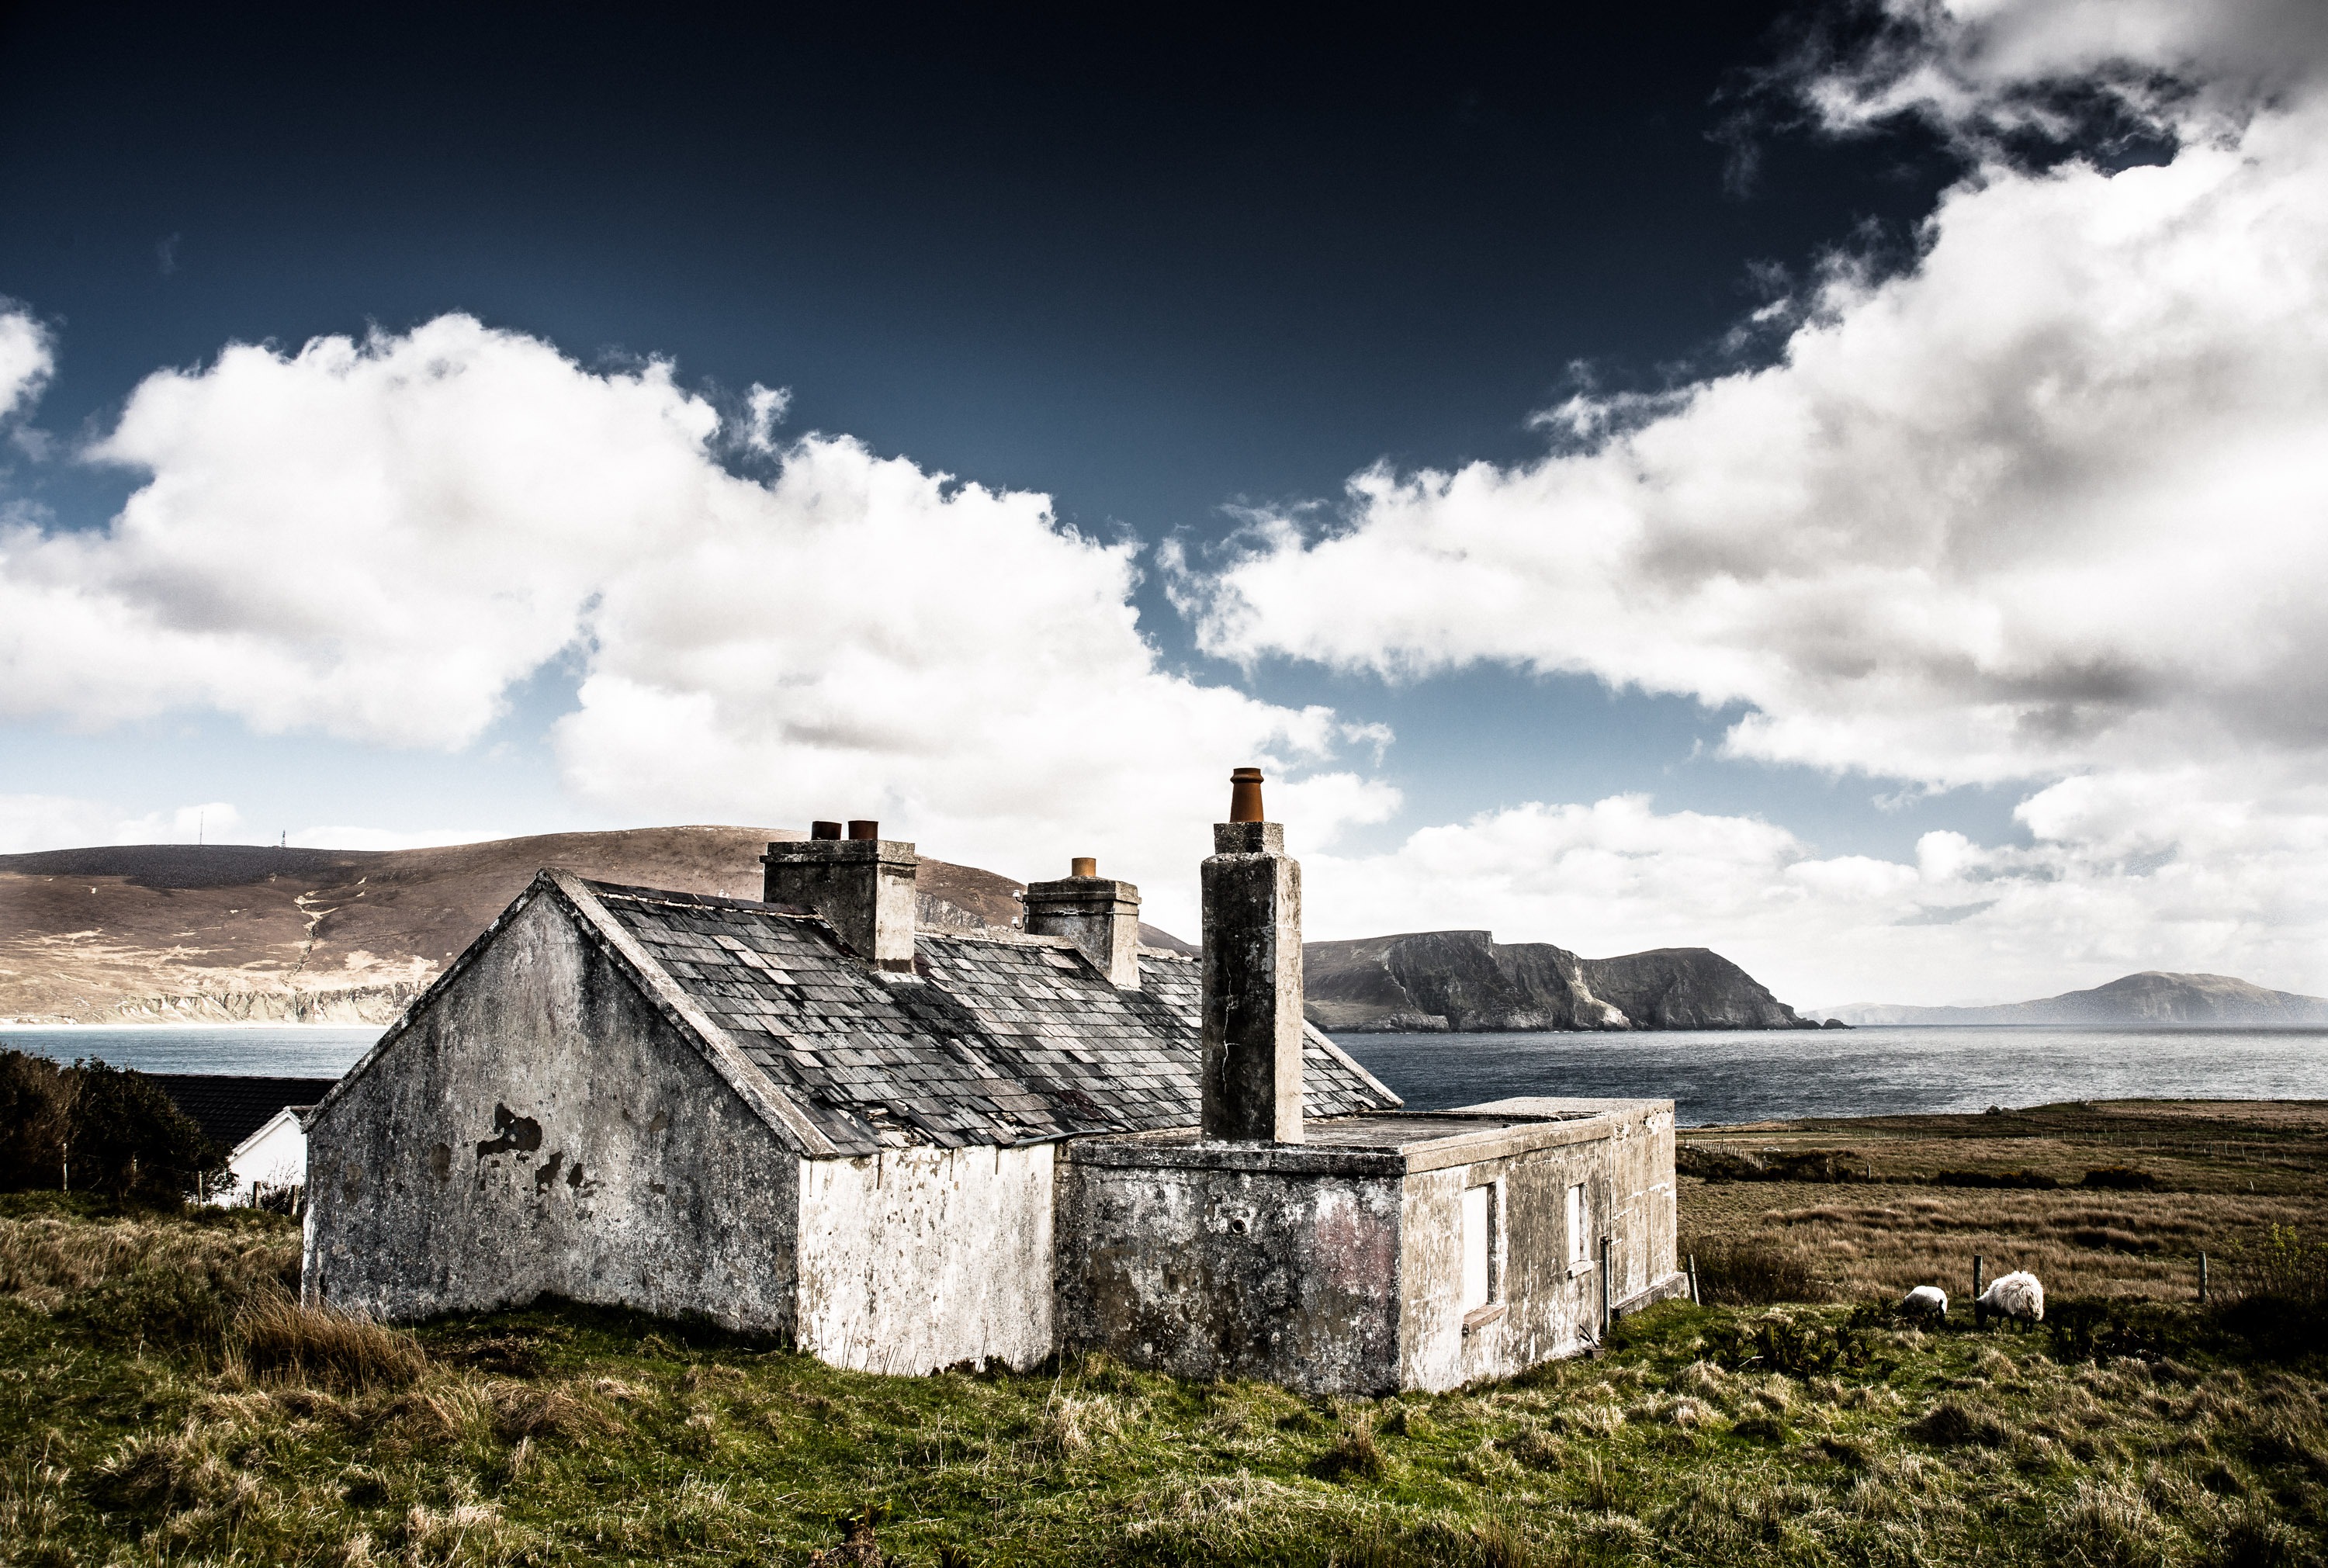
landscape, sea, coast, rock, mountain, cloud, sky, sunlight, hill, building, hut, ruin, clouds, ruins, ireland, rural area, house by the sea